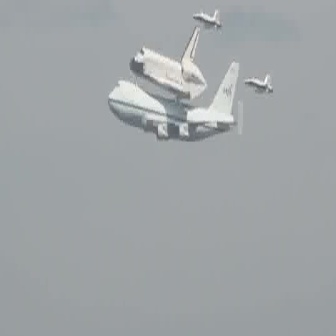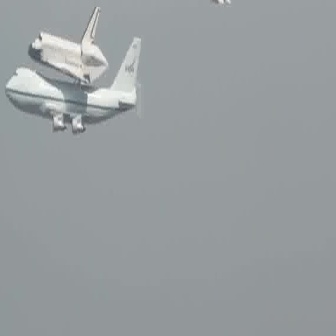
  Please identify the target specified by the bounding box [128,23,206,101] in the first image and locate it in the second image. Return the coordinates in [x_min,y_min,x_max,y_max] format.
Answer: [26,4,108,85]